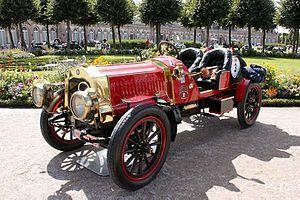
De Dion-Bouton est un constructeur français d'automobiles de qualité, d'autorails et de moteurs de la fin du XIXᵉ siècle et du début du XXᵉ siècle fondé en 1883 par Jules-Albert de Dion, Georges Bouton et Charles-Armand Trépardoux.